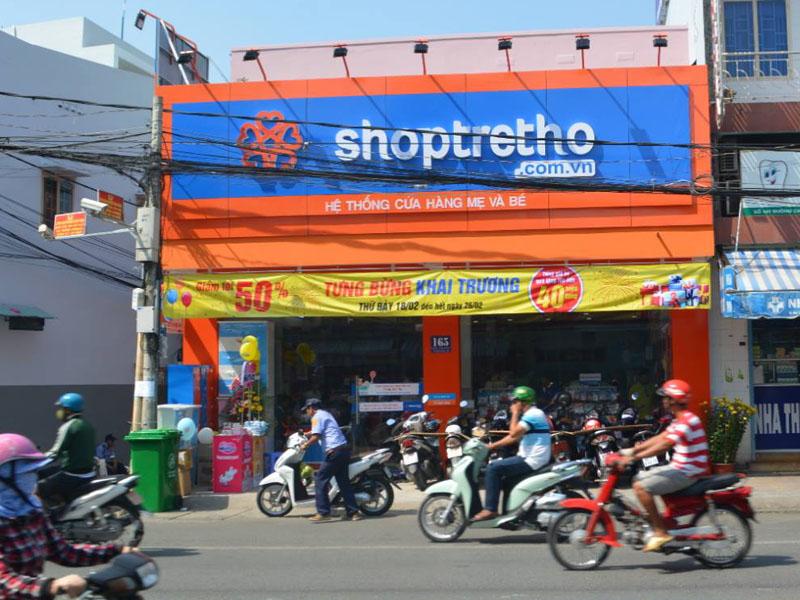
có một cửa hàng xuất hiện ở trong bức ảnh